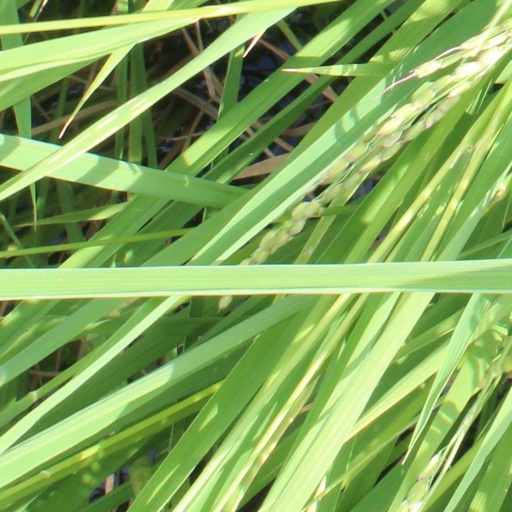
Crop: rice